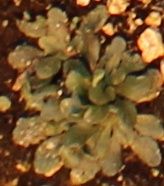
Label: Horseweed